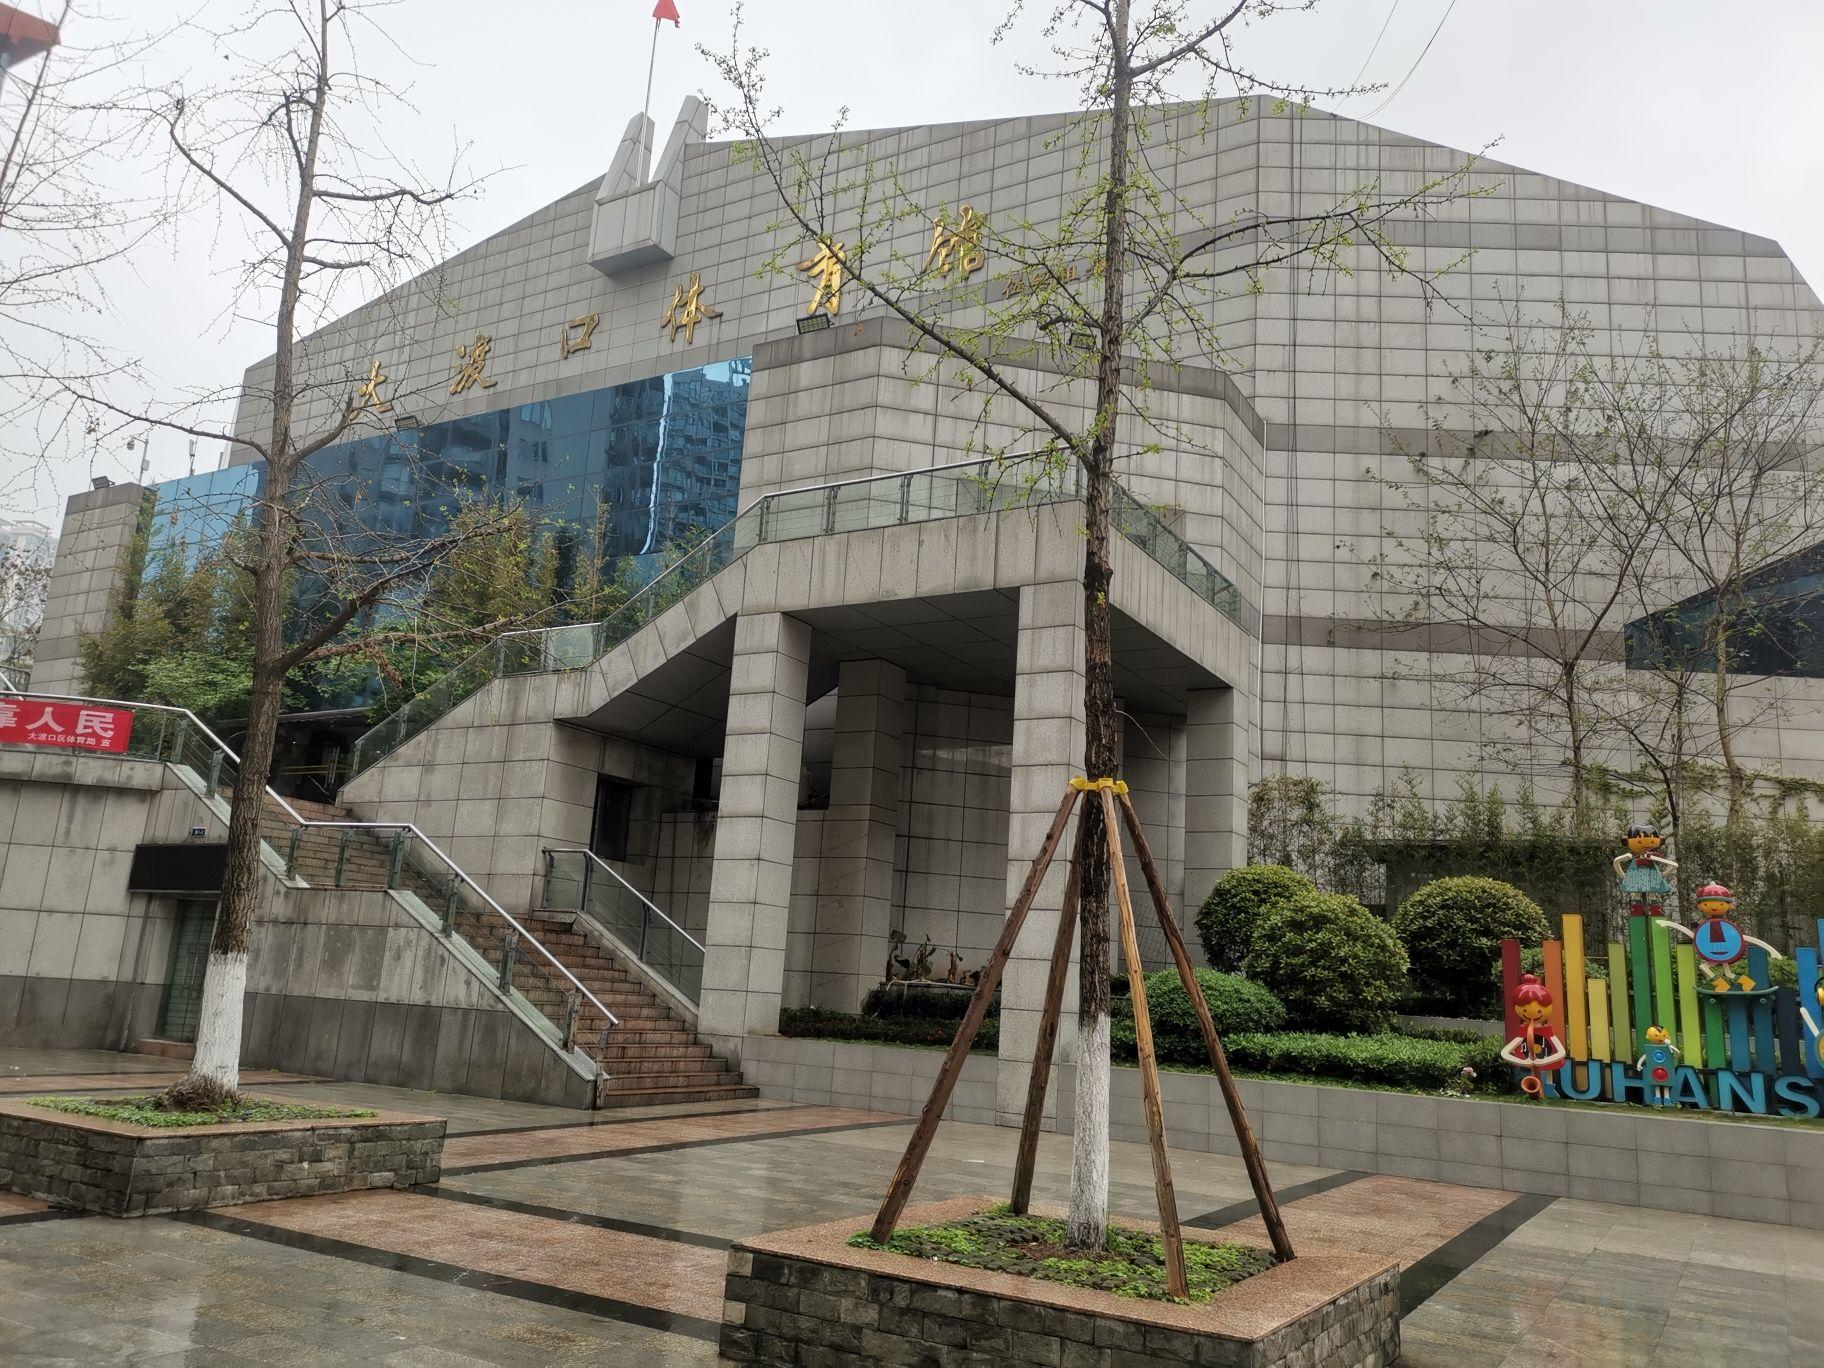
地标名称：大渡口体育馆
所在城市：重庆市·大渡口区